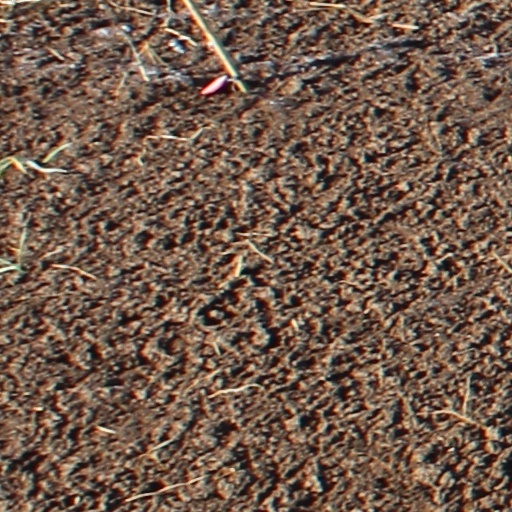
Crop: wheat